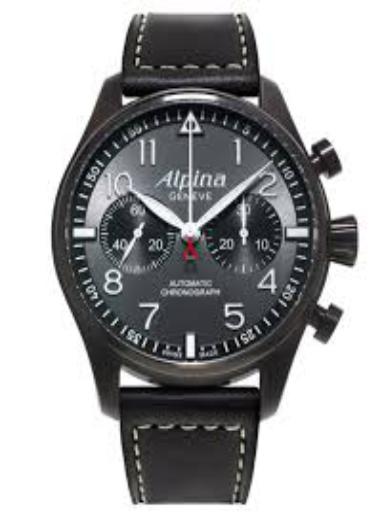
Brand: Alpina Watches
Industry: Clothes